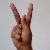
The image shows a hand gesture representing the letter 'K' in Indian Sign Language.